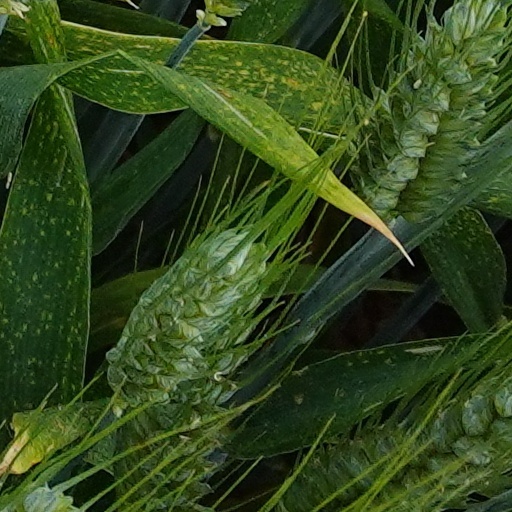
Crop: wheat